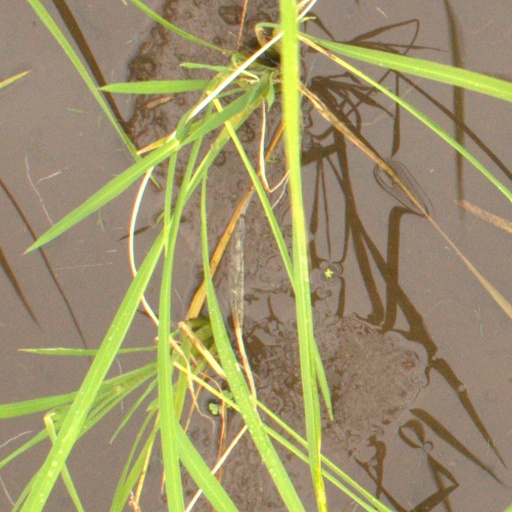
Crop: rice